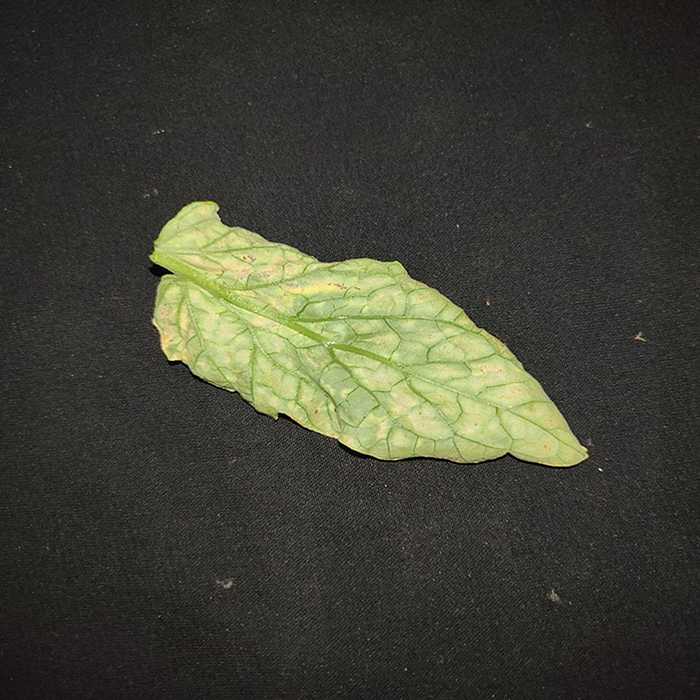
Plant: Tomato
Label: Tomato spotted wilt